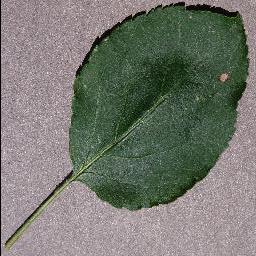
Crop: apple
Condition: black_rot